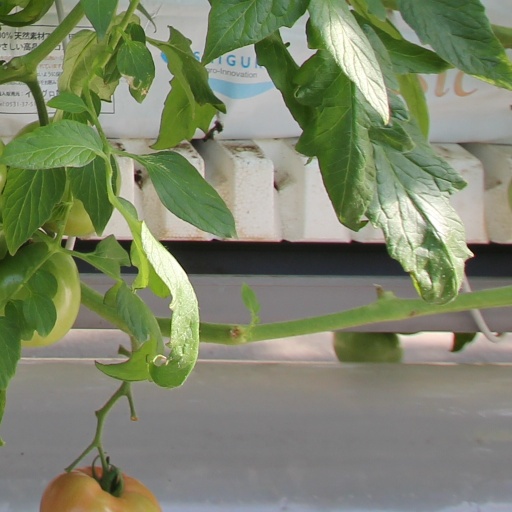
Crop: tomato